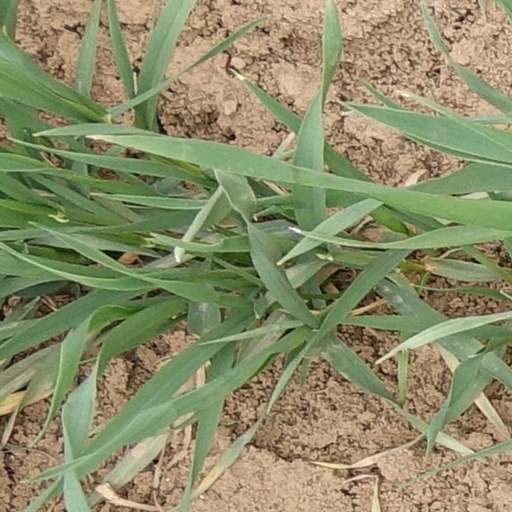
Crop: wheat